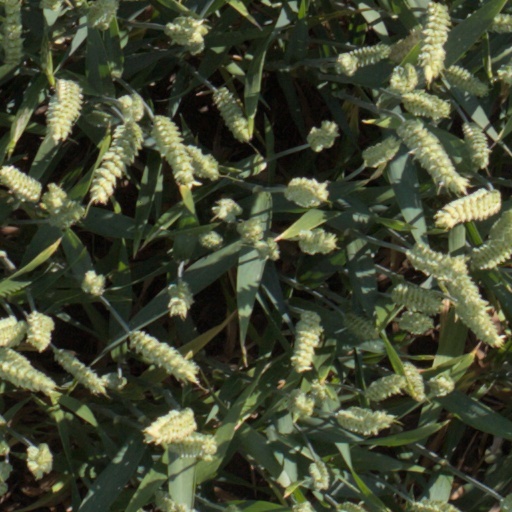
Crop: wheat